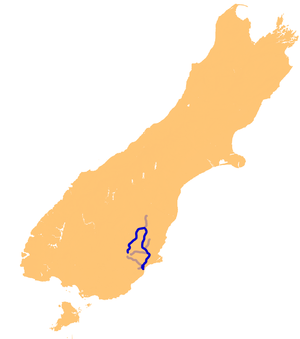
Le fleuve Taieri est la quatrième plus long cours d’eau de la Nouvelle-Zélande et est situé dans la région d’Otago dans l’Île du Sud.
Le Taieri est le quatrième plus long cours d'eau de la Nouvelle-Zélande. Situé dans la région d'Otago dans l'île du Sud, il coule sur 200 km depuis les monts Lammerlaw jusqu'à son embouchure sur le Pacifique 30 km au sud de la ville de Dunedin.